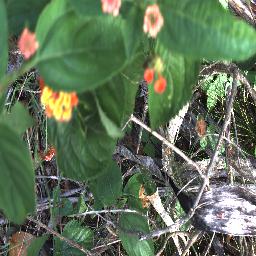
Label: lantana